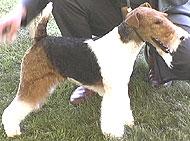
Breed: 226-n000057-wire_haired_fox_terrier